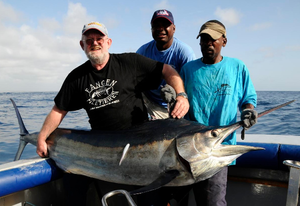
Les marlins ou makaires forment une famille de poissons appartenant à l'ordre des perciformes. Elle regroupe cinq genres et onze espèces. Ils se trouvent dans toutes les mers tropicales et subtropicales de la planète. Leur rapidité et leur taille en ont fait des poissons très recherchés pour la pêche sportive hauturière.